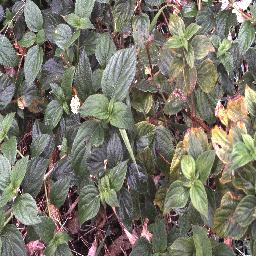
Label: lantana